Shock tube

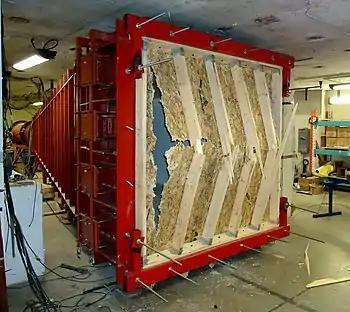
Shock tube test apparatus at the University of Ottawa, Canada.

A shock tube is an instrument used to replicate and direct blast waves at a sensor or model in order to simulate explosions and their effects, usually on a smaller scale. Shock tubes (and related impulse facilities such as shock tunnels, expansion tubes, and expansion tunnels) can also be used to study aerodynamic flow under a wide range of temperatures and pressures that are difficult to obtain in other types of testing facilities. Shock tubes are also used to investigate compressible flow phenomena and gas phase combustion reactions. More recently, shock tubes have been used in biomedical research to study how biological specimens are affected by blast waves.